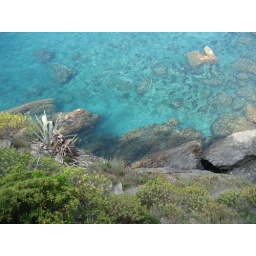
clear blue water near monterossa